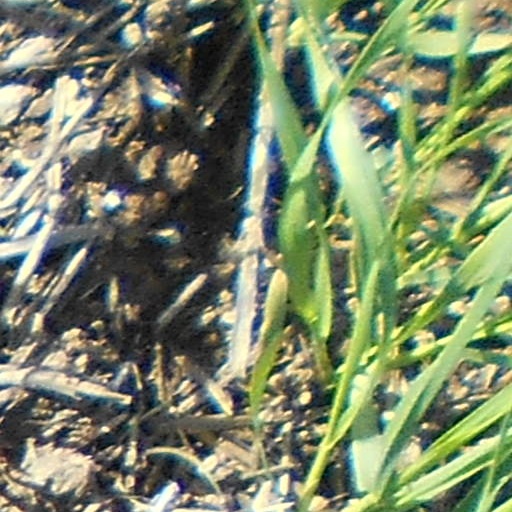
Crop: wheat